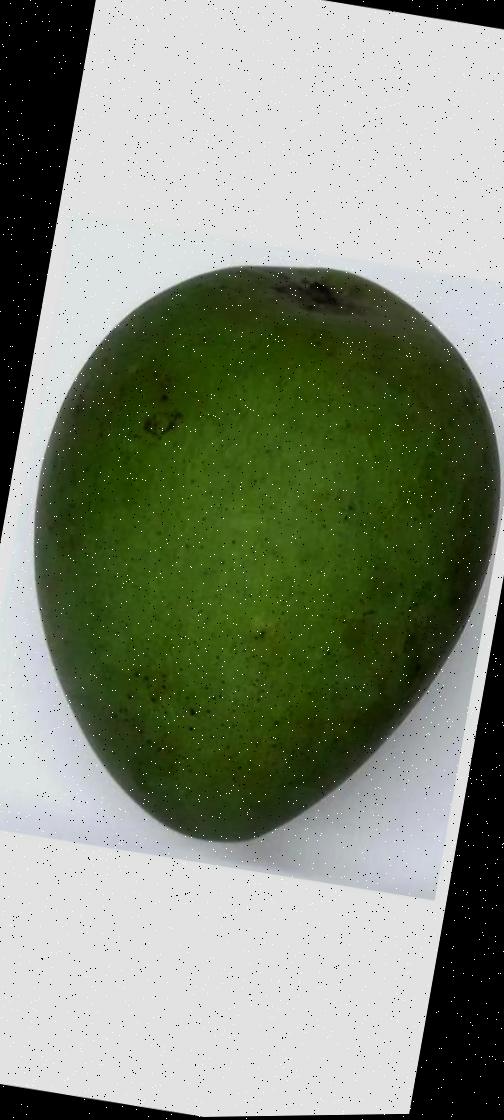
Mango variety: Harivanga